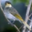
Label: bird